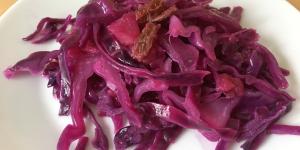
col lombarda con manzana y pasas